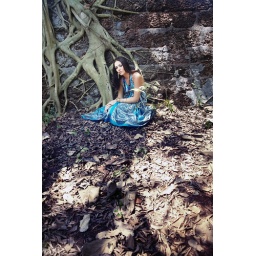
Lonely woman in the blue dress sitting near the old stony wall and banyan